Al-Mansur Ali II, Sultan of Egypt

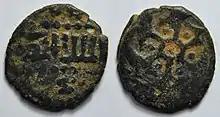
fals, issued under Al-Mansur Ali II

Al-Mansur Ala' ad-Din Ali ibn Sha'ban ibn Husayn ibn Muhammad ibn Qalawun (1368 – 19 May 1381), better known as al-Mansur Ali II, was the Mamluk sultan reigning in 1377–1381. He was installed to the throne while a child by the senior Mamluk emirs after they had rebelled against and killed al-Mansur Ali's father, Sultan al-Ashraf Sha'ban (r. 1361–1377). Al-Mansur Ali was a figurehead, with real power being held by the senior emirs, most prominently Barquq. Al-Mansur Ali died about four years into his reign and was succeeded by his younger brother, as-Salih Hajji, although real power was still held by Barquq, who usurped the throne in 1382.